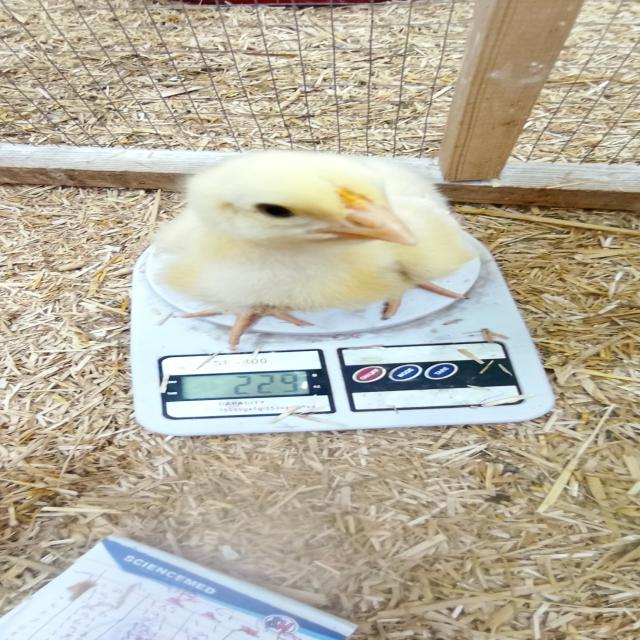
Weight: 229 g